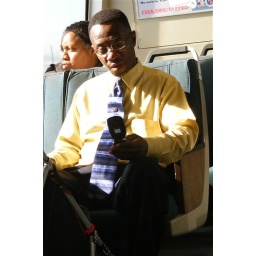
(Week 13) Yellow - a man in a yellow shirt